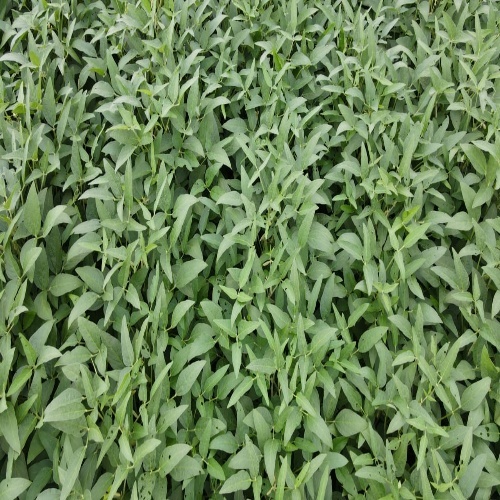
Label: Diabrotica_speciosa